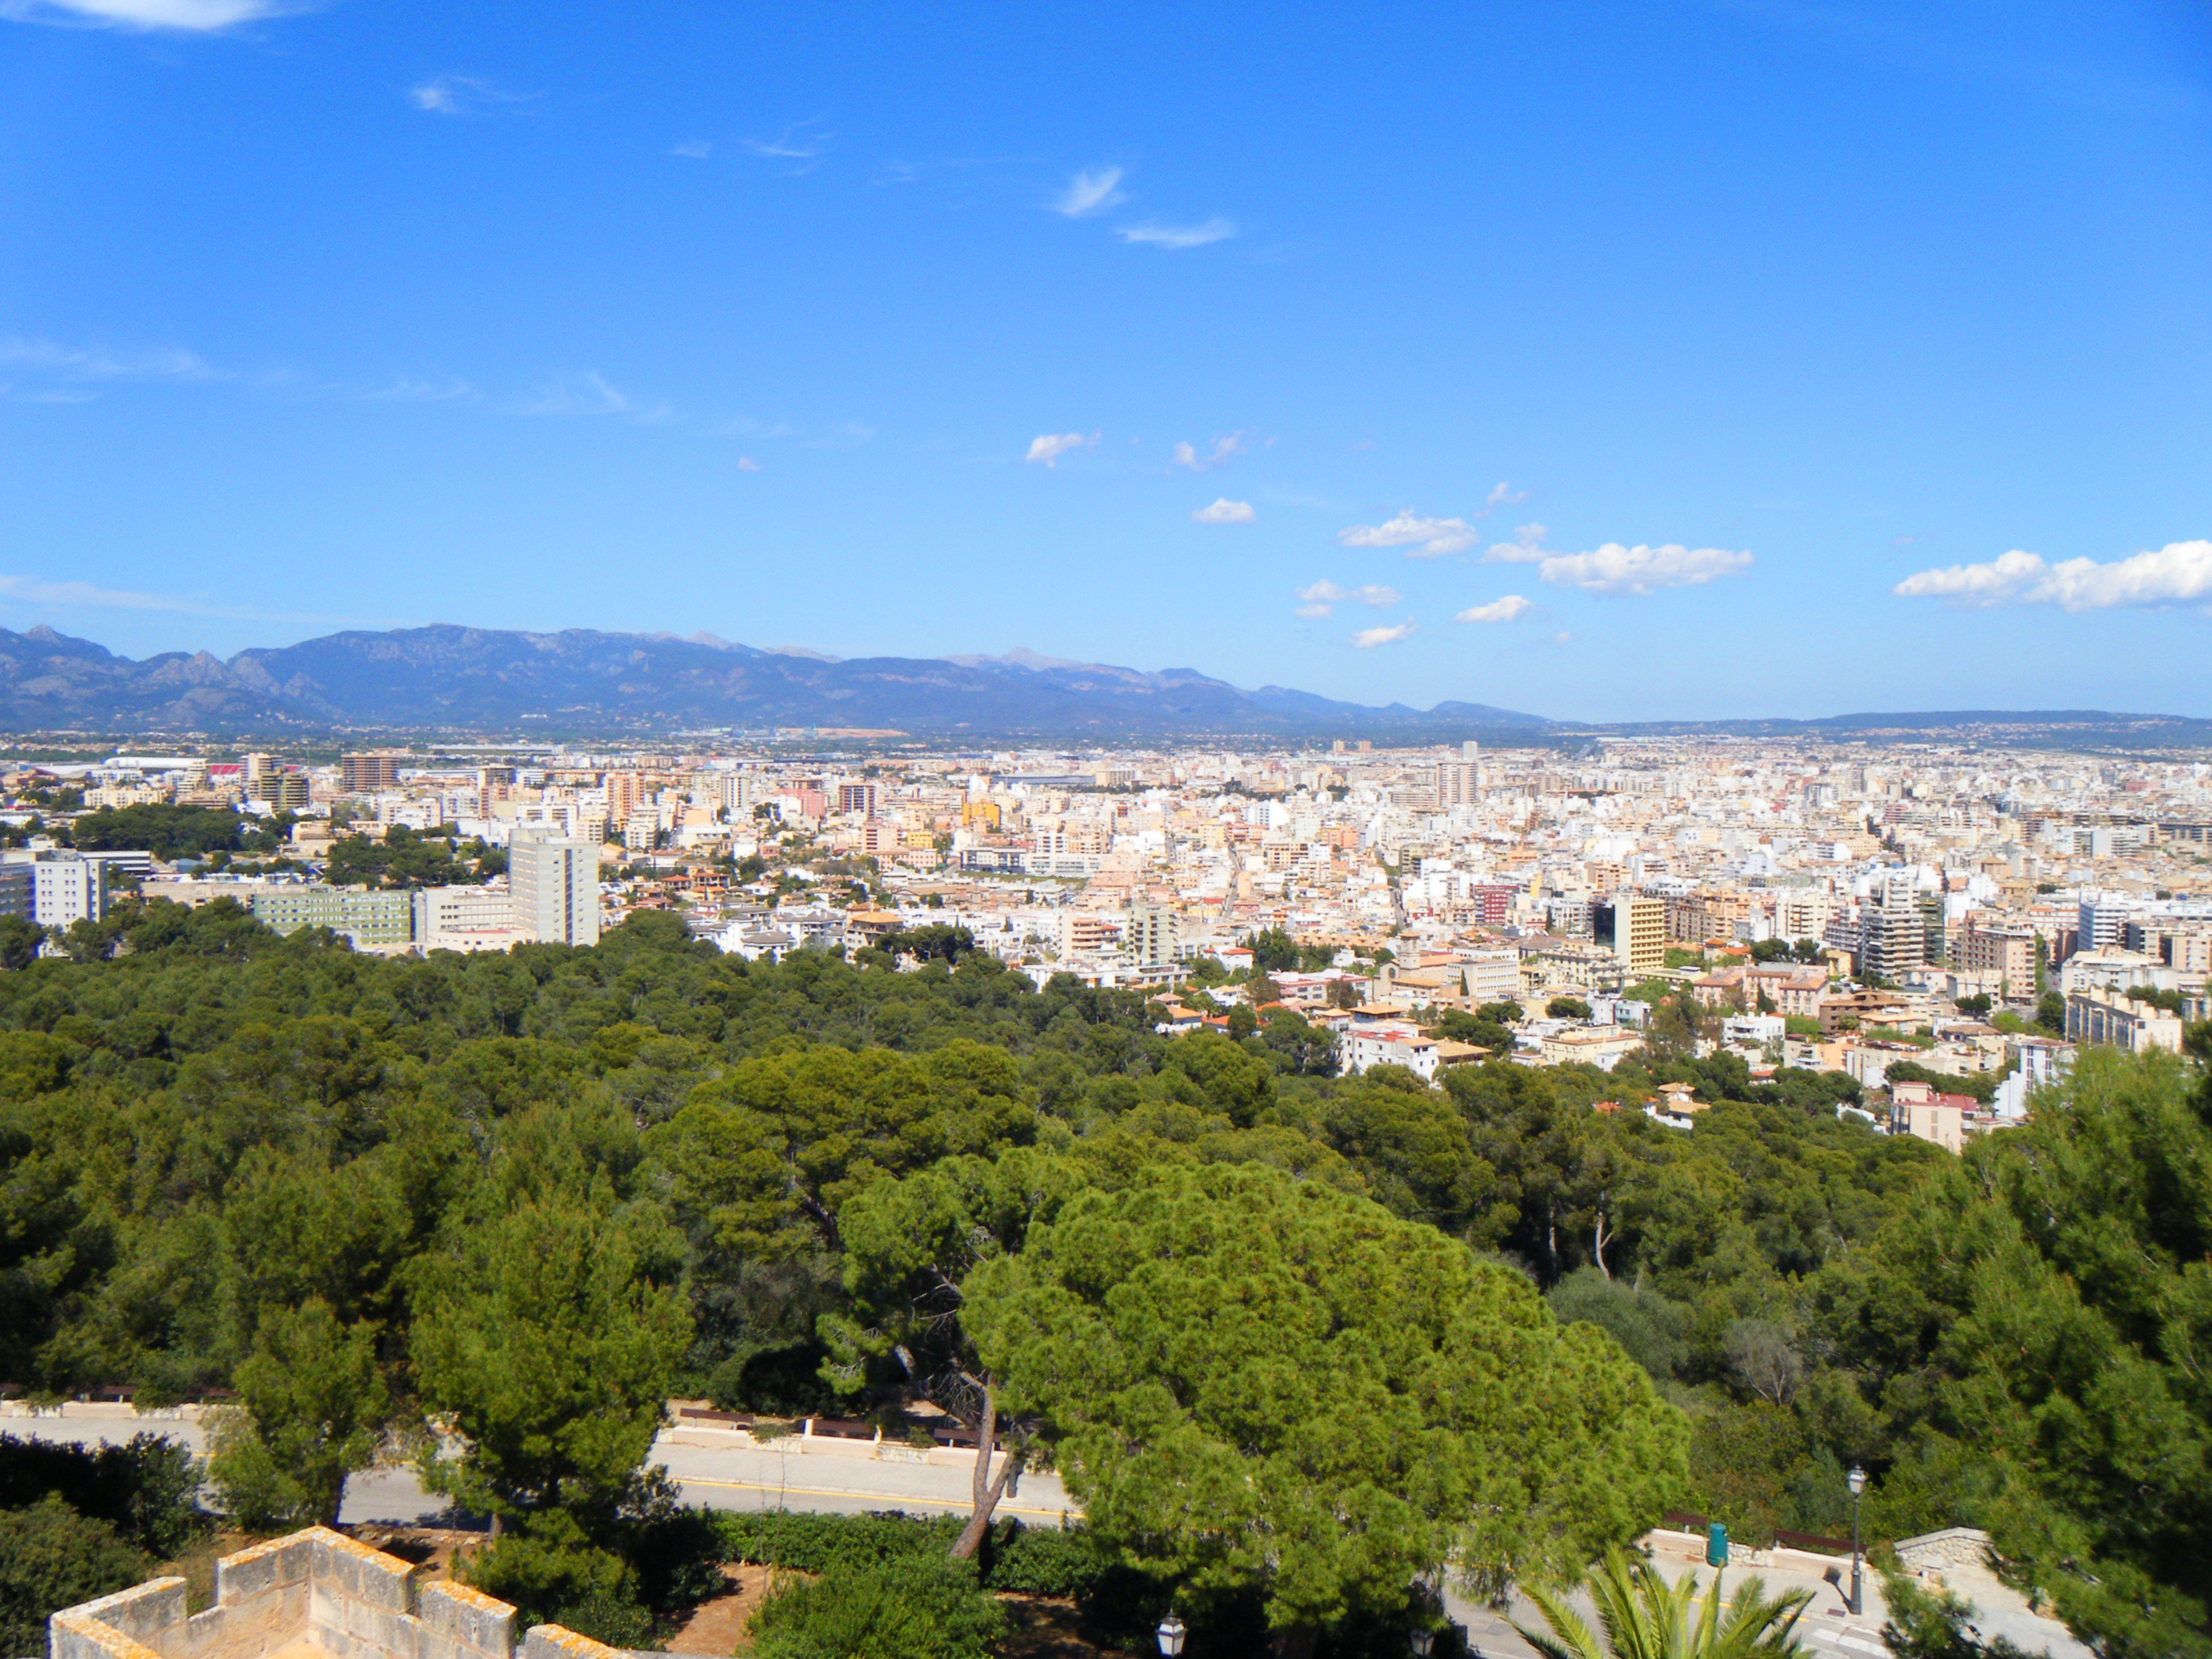
tree, skyline, photography, town, city, cityscape, panorama, village, suburb, property, tourism, spain, skyscrapers, mountains, houses, blocks, estate, majorca, ecosystem, palma, neighbourhood, bird's eye view, agglomeration, aerial photography, the streets, residential area, human settlement